Defender (1981 video game)

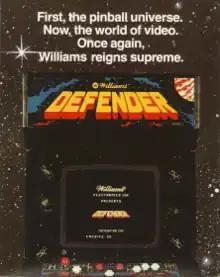
Promotional flyer featuring the upright arcade cabinet with the game at the title screen. Displayed at the bottom are the cabinet's joystick and numerous buttons.

Defender is a 1981 horizontally scrolling shooter video game developed by Williams Electronics for arcades. The game is set on either an unnamed planet or city (depending on platform) where the player must defeat waves of invading aliens while protecting astronauts. Development was led by Eugene Jarvis, a pinball programmer at Williams; "Defender" was Jarvis's first video game project and drew inspiration from "Space Invaders" and "Asteroids". "Defender" was demonstrated in late 1980 and was released in March 1981. It was distributed in Japan by Taito.